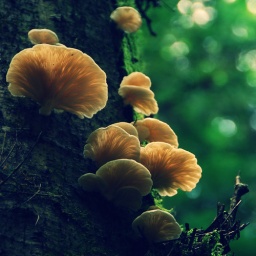
black and white below